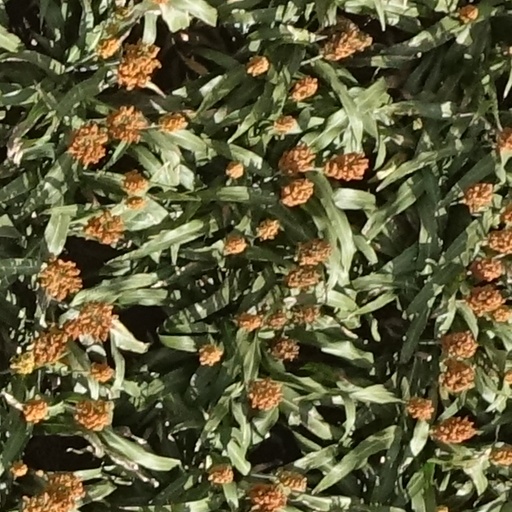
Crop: sorghum